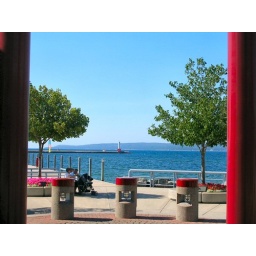
A view of the lighthouse from under the red clock